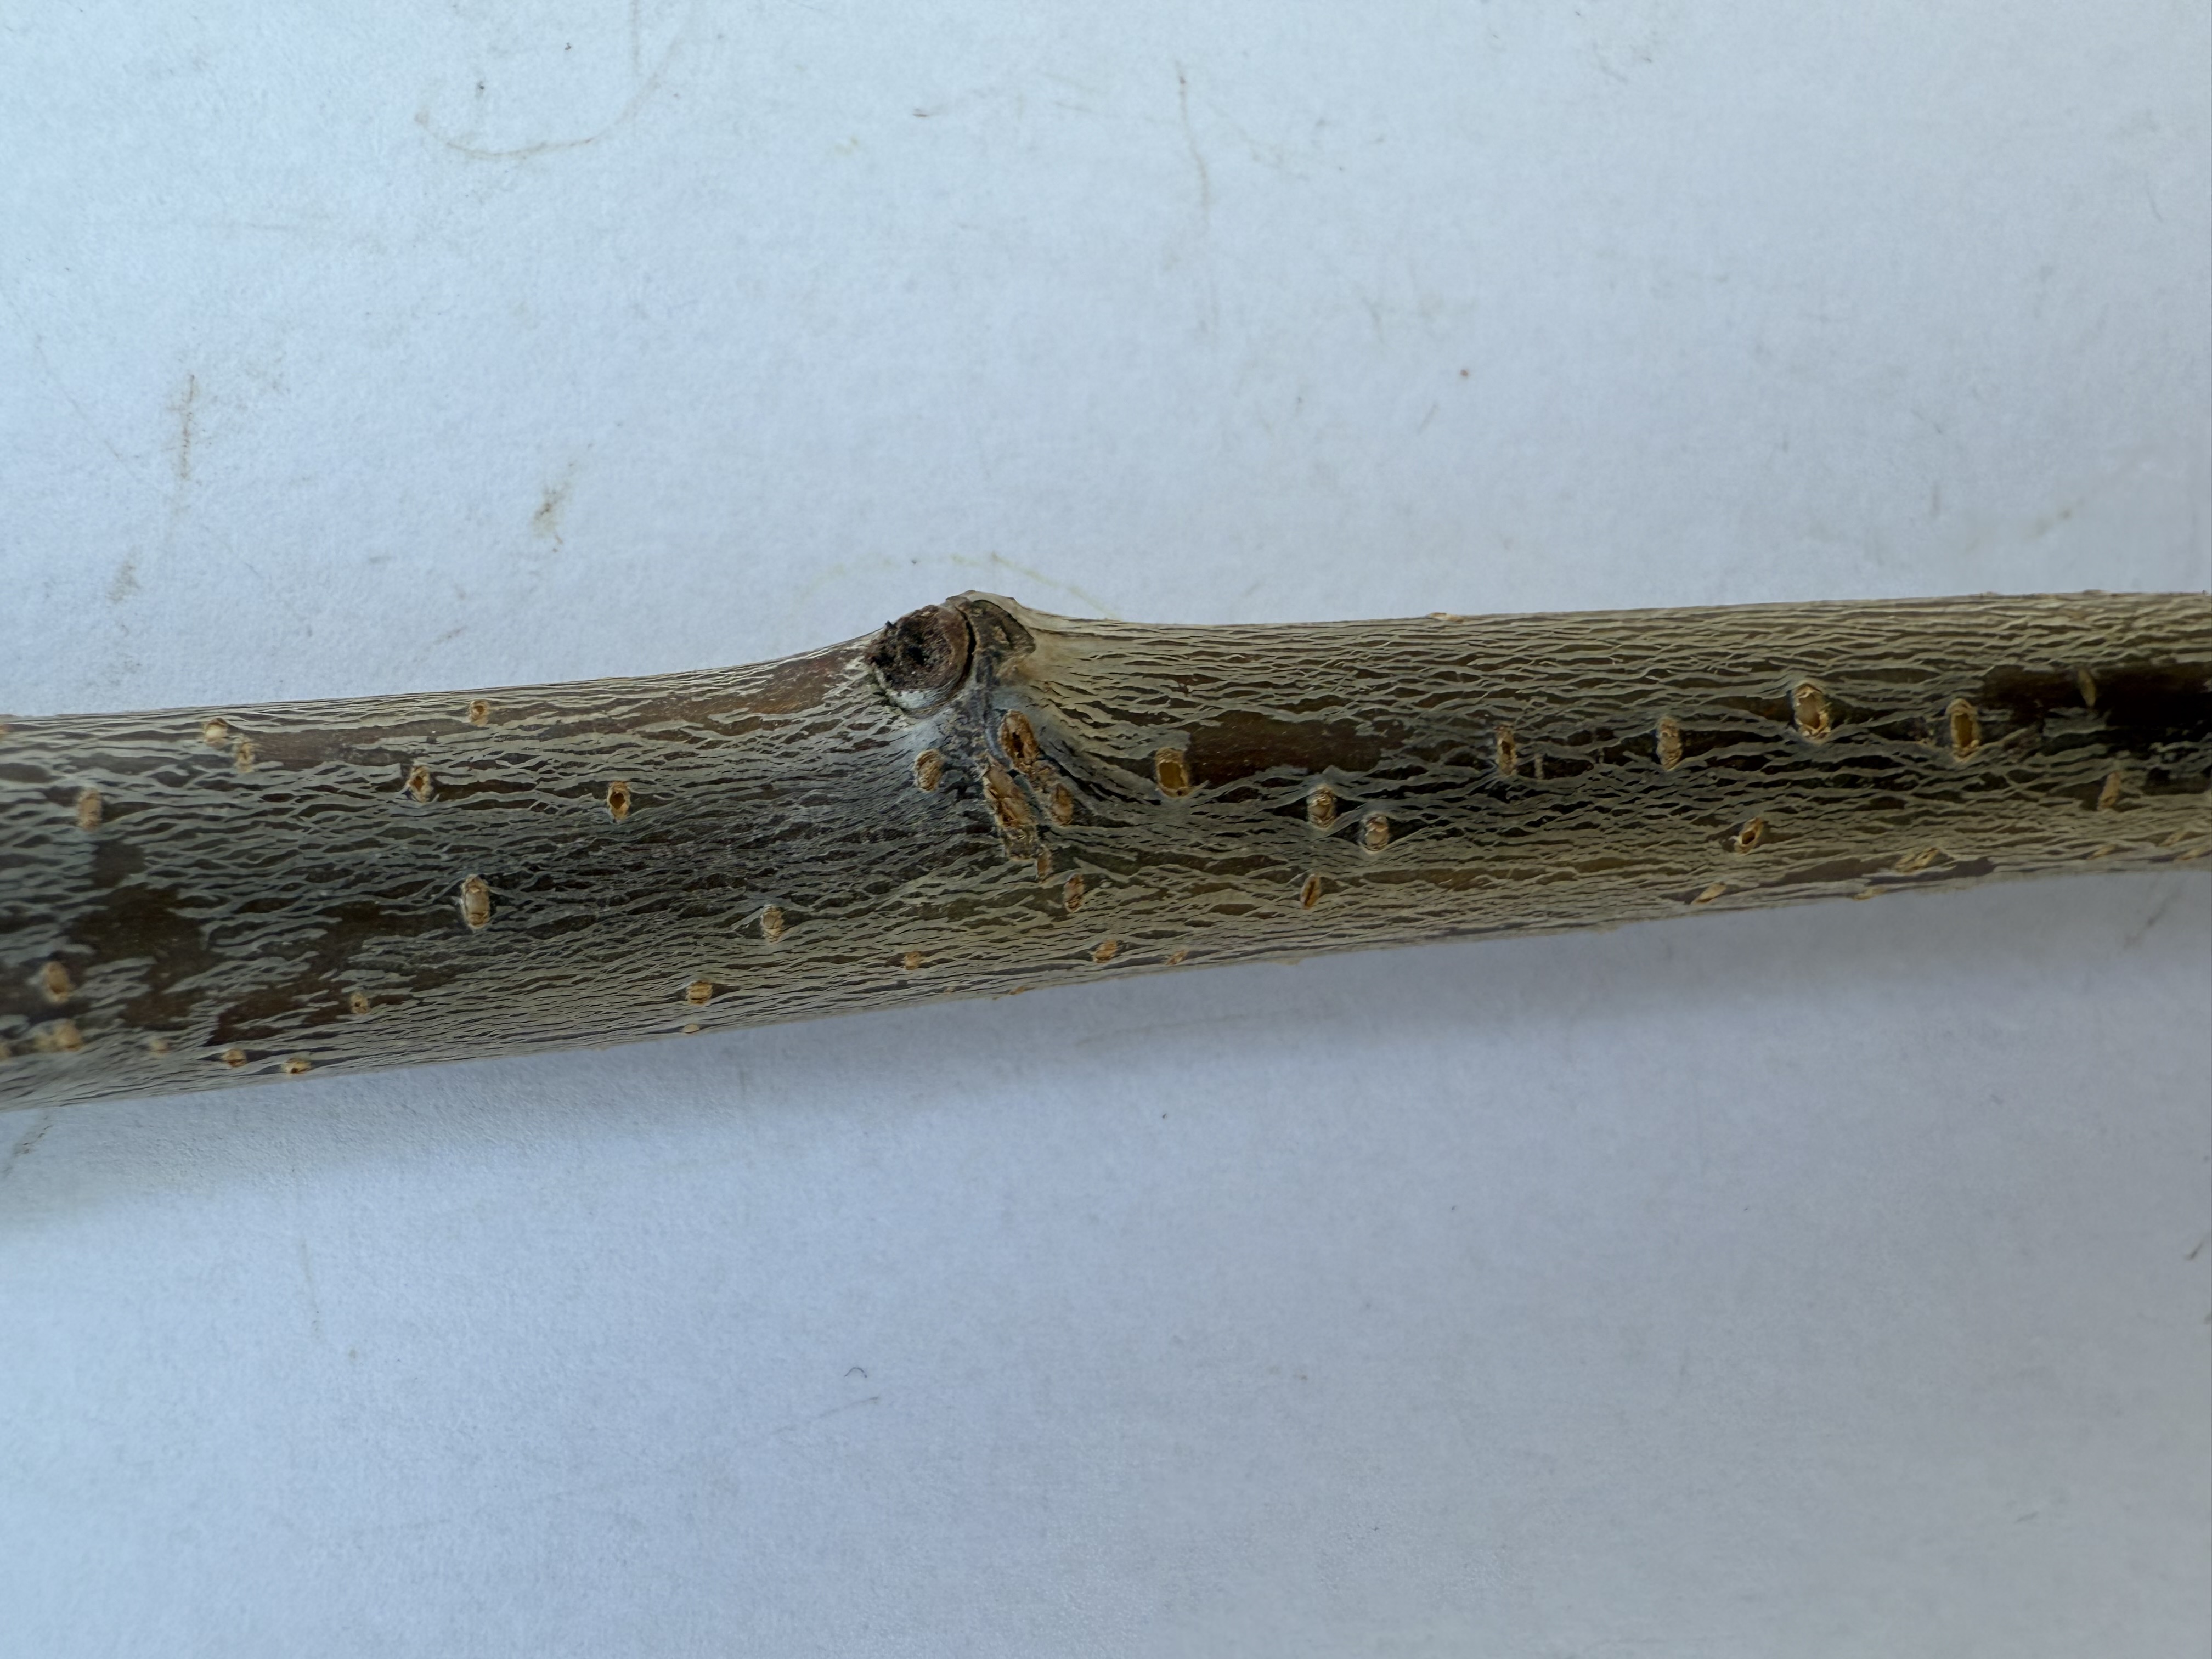
Variety: Yellow Cherry